Answer in natural language. Consider the 3D positions of the objects in the scene and not just the 2D positions in the image. Is the centerpoint of  low brown storage unit at a higher height than white rectangular dining table? Choose between the following options: no or yes
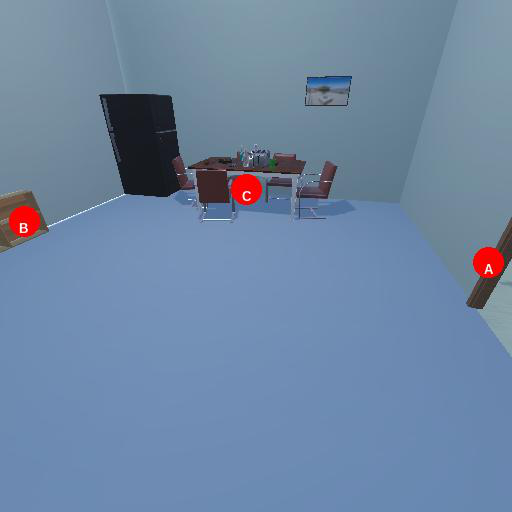
<answer>yes</answer>